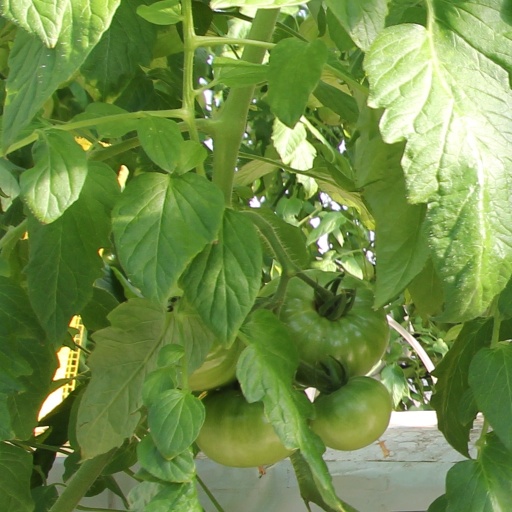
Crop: tomato